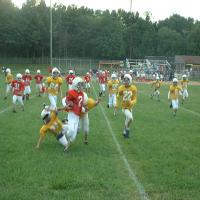
Weather: cloudy or overcast